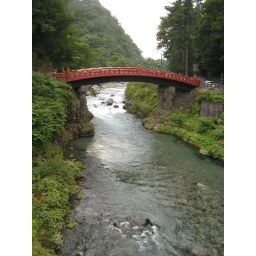
ancient bridge over the river